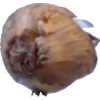
Label: onion